Now You See It (American game show)

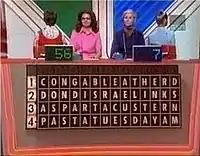
An elimination round in progress.

The first round of "Now You See It" under its original format began with four new contestants split into two teams, each with one "outside" and one "inside" contestant. This round, called the Elimination Game, was played using a board of 56 letters that were arranged in four rows of 14, each row contained a series of overlapping words, read left to right. Rows and columns were numbered for scoring purposes, and were referred to respectively as "lines" and "positions." The board was shown briefly to the four contestants, then turned off before any of them could fully memorize it.